Banua Wuhu

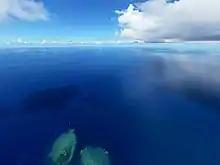

Banua Wuhu is a submarine volcano that rises more than from the sea floor in the Sangihe Islands of Indonesia. Historical records show that several ephemeral islands were formed and disappeared. A high island was formed in 1835, but then dwindled to only a few rocks in 1848. A new island was reportedly formed in 1889 and it was high in 1894. Another new island was formed in 1919 but then disappeared by 1935.